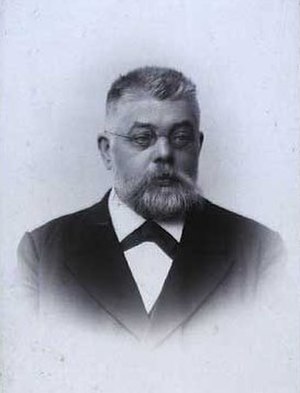
Søren Sørensen (orientalist)
Søren Sørensen var en dansk orientalist.